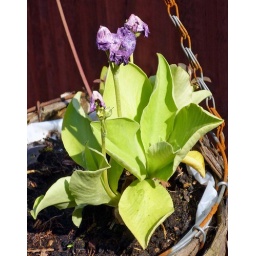
A picture of a flower in a hanging basket that needs mouth to mouth to save it